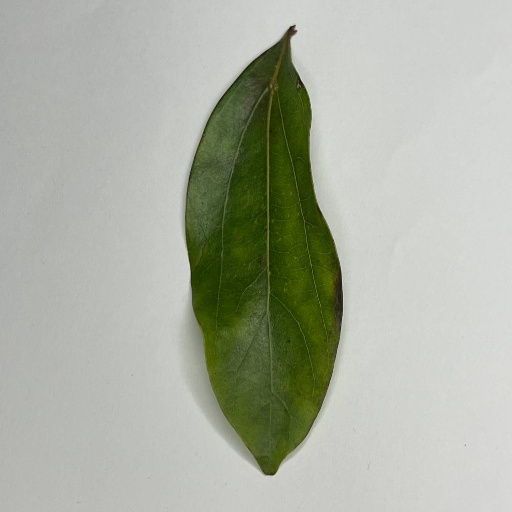
Species: Camphor
Leaf condition: Healthy Leaf